United States Air Force

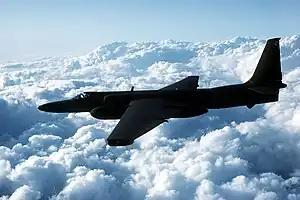
Lockheed U-2 spy plane

Specialized multi-mission aircraft provide support for global special operations missions. These aircraft conduct infiltration, exfiltration, resupply, and refueling for SOF teams from improvised or otherwise short runways. The MC-130J is currently being fielded to replace "H" and "P" models used by U.S. Special Operations Command. The MC-12W is used in the "intelligence, surveillance, and reconnaissance" (ISR) role.